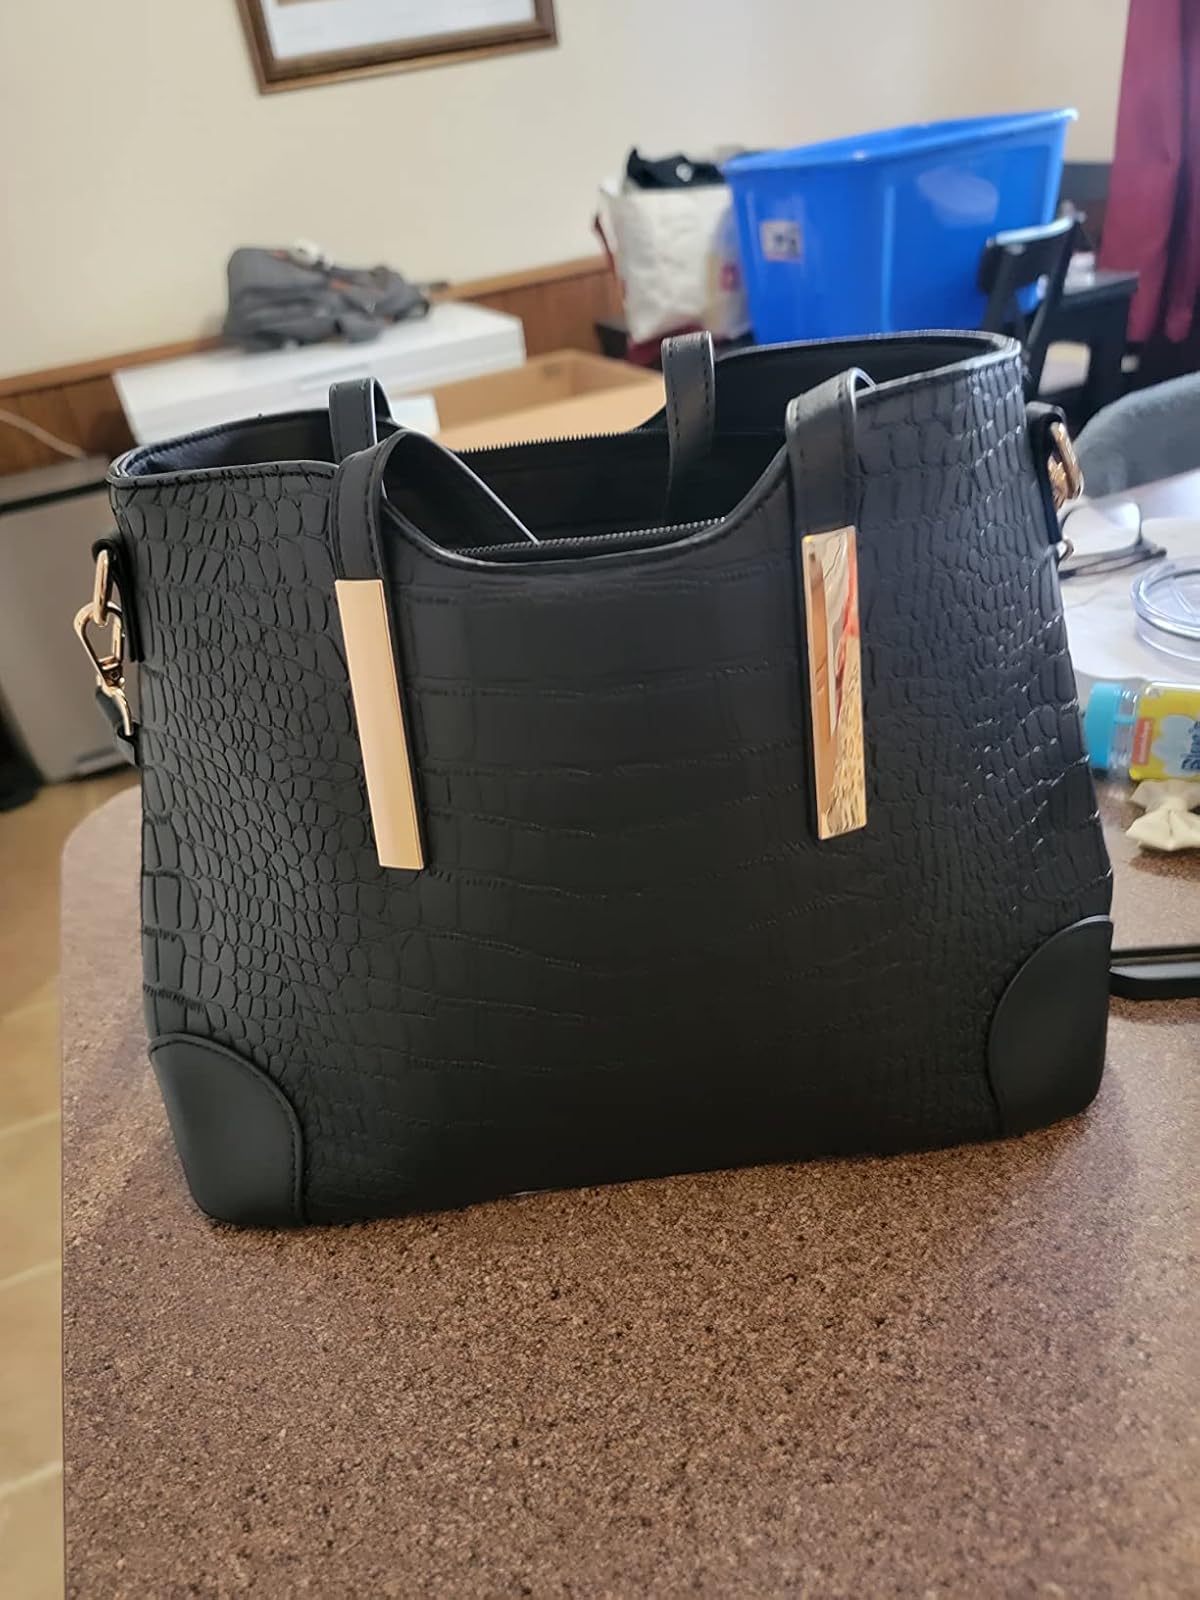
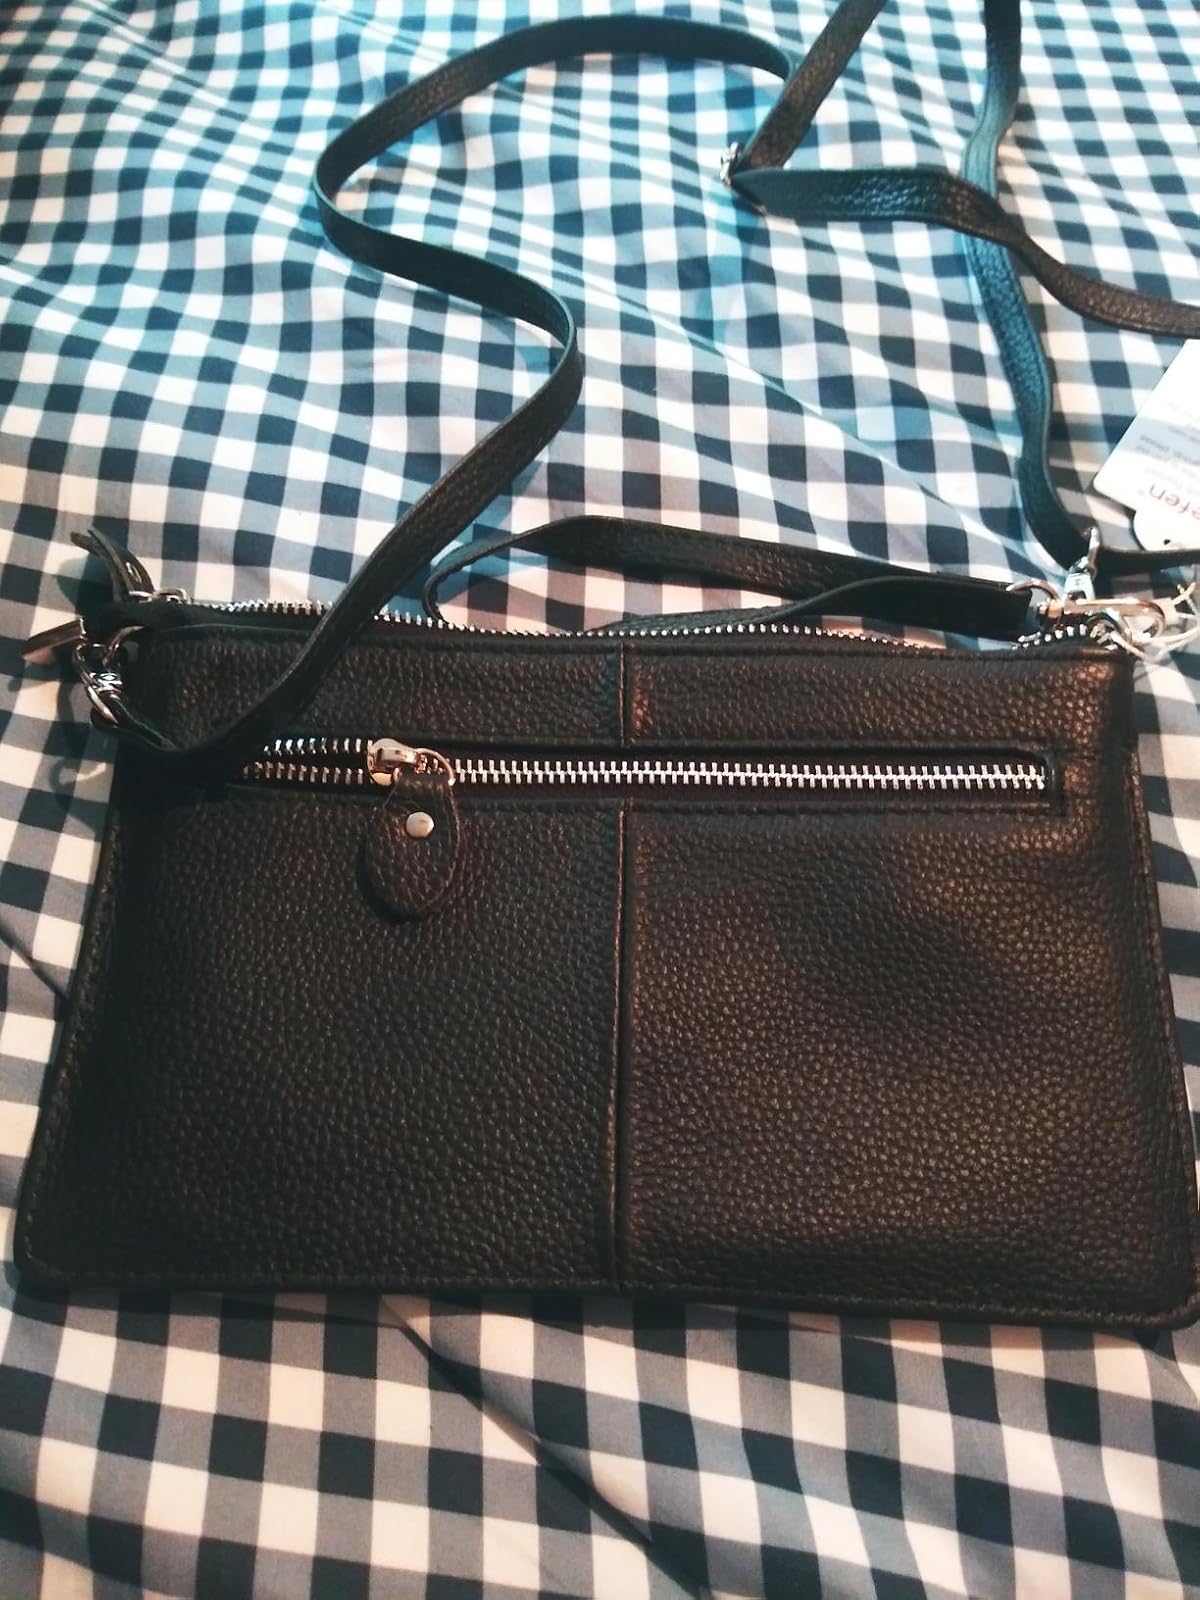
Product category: accessories_handbag
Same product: no